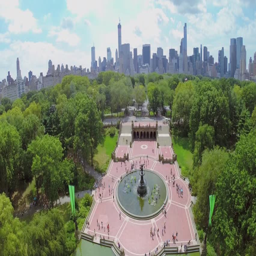
many people walk by tourist attraction at summer day .